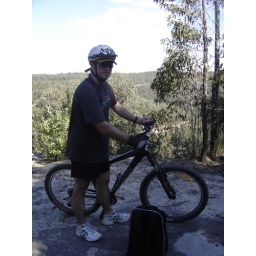
mountain biking in the blue mountains